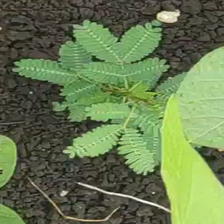
Weed species: Dwarf_cassia_(Chamaecrista pumila)